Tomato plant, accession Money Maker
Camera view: tilt-top (135 deg); turntable rotation: 90 degrees
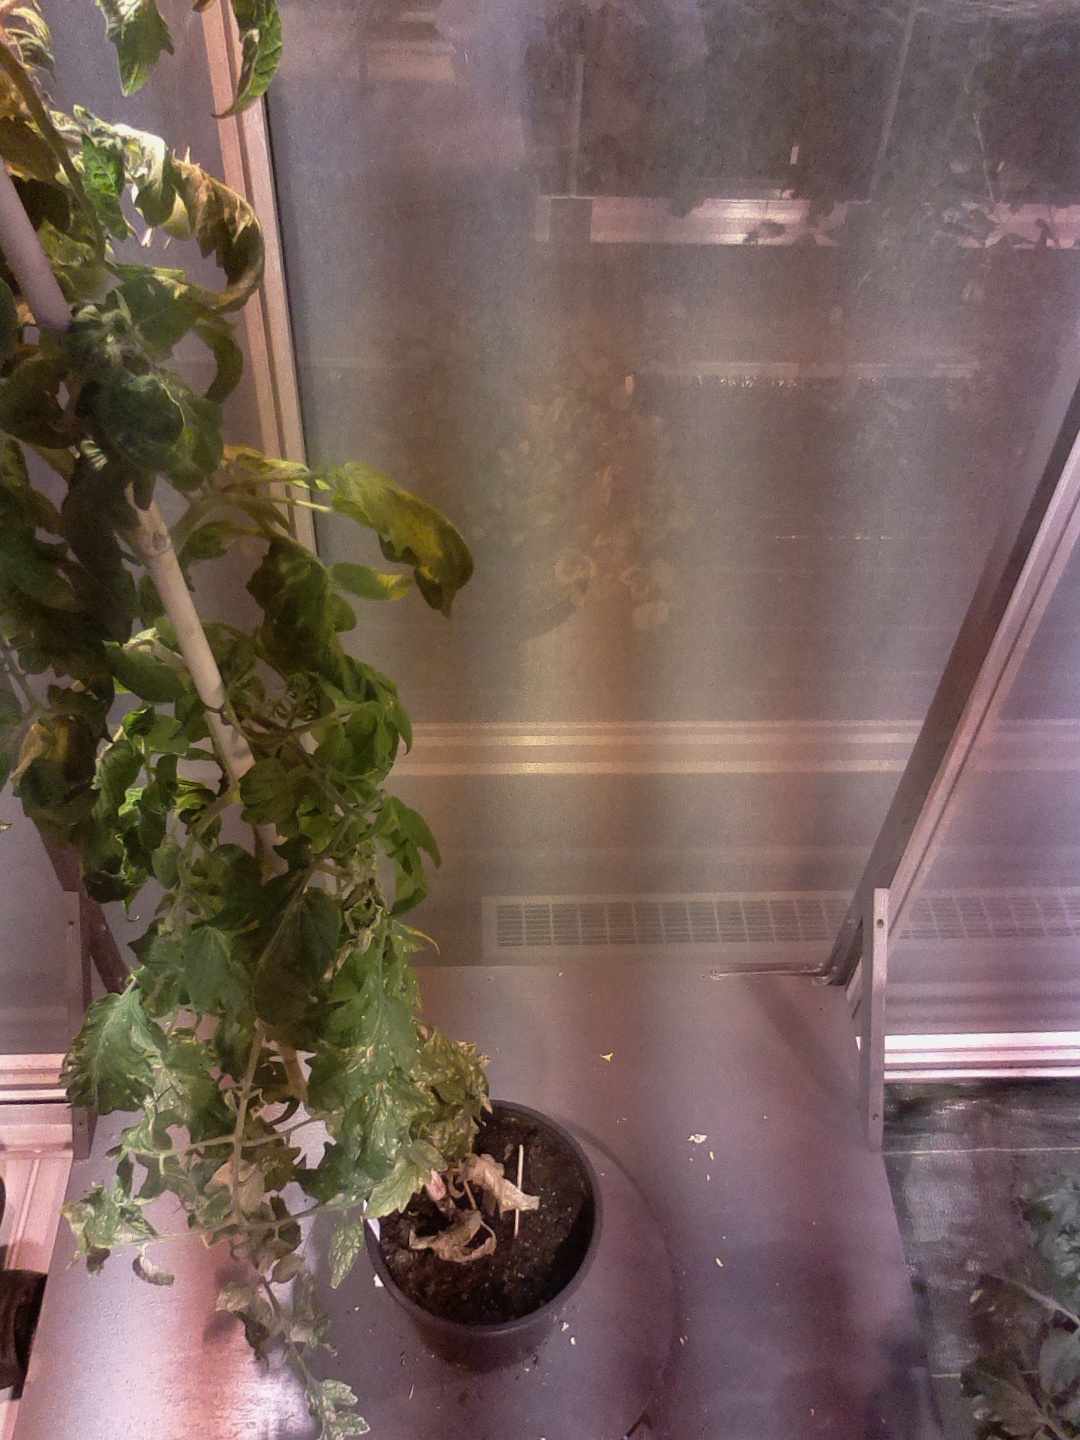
BBCH growth stage 73: 30%-40% of final fruit size